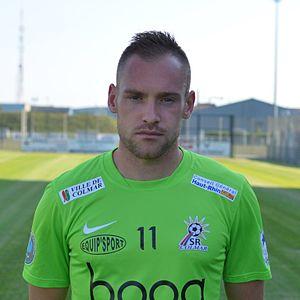
Emmanuel Bourgaud, né le 25 octobre 1987 à Corné, est un footballeur français qui évolue au poste de milieu offensif aux Herbiers VF.